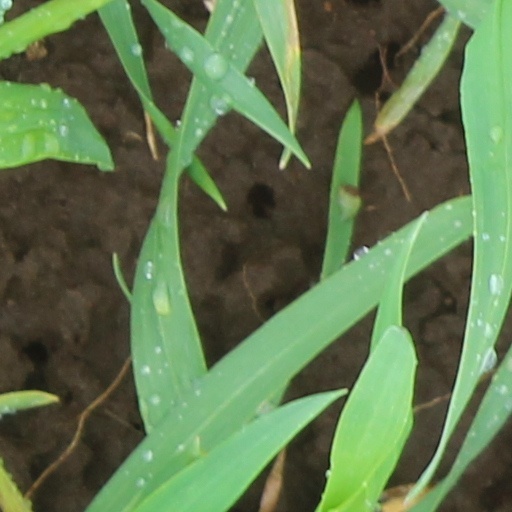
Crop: wheat